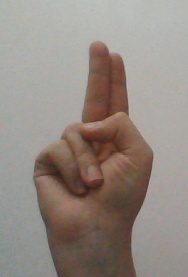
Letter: taa